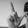
ASL letter: L